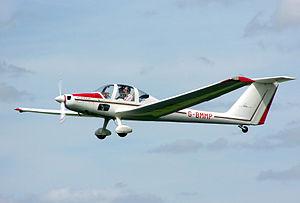
La société Grob était au départ une usine aéronautique allemande fondée en 1926 par Ernst Grob à Munich. Au début, la production se limitait à des moteurs à combustion et à des machines-outils. En 1968, l'usine de Mindelheim fut construite. Grob y fabriquait des chaînes de transfert.
Un motoplaneur est un planeur doté d'un propulseur d'appoint. La Fédération aéronautique internationale le définit comme un « avion capable de vol plané prolongé sans utilisation du propulseur d'appoint dont il est doté ».